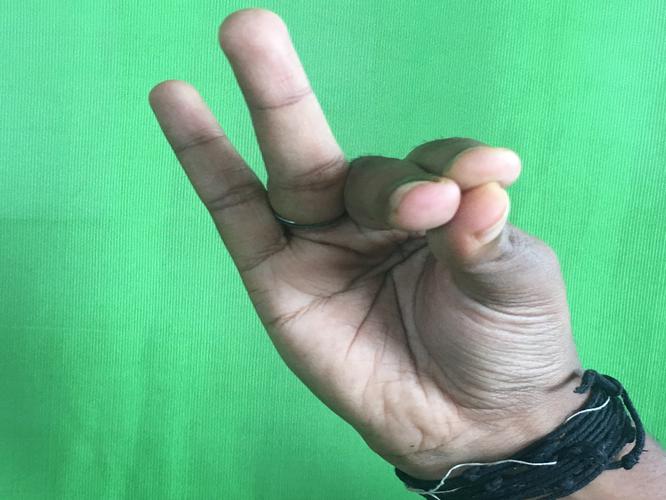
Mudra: Katakamukha_1
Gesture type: single_hand